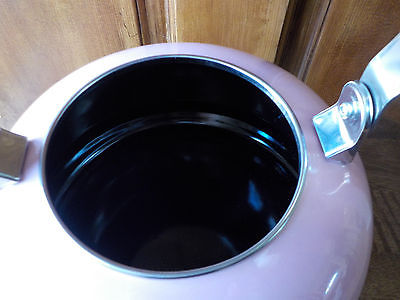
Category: kettle